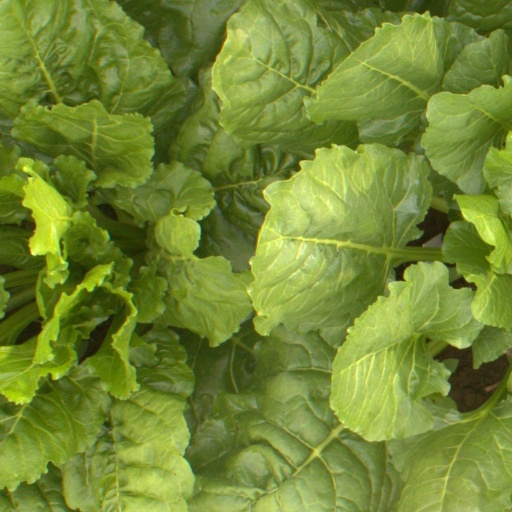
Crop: sugar beet